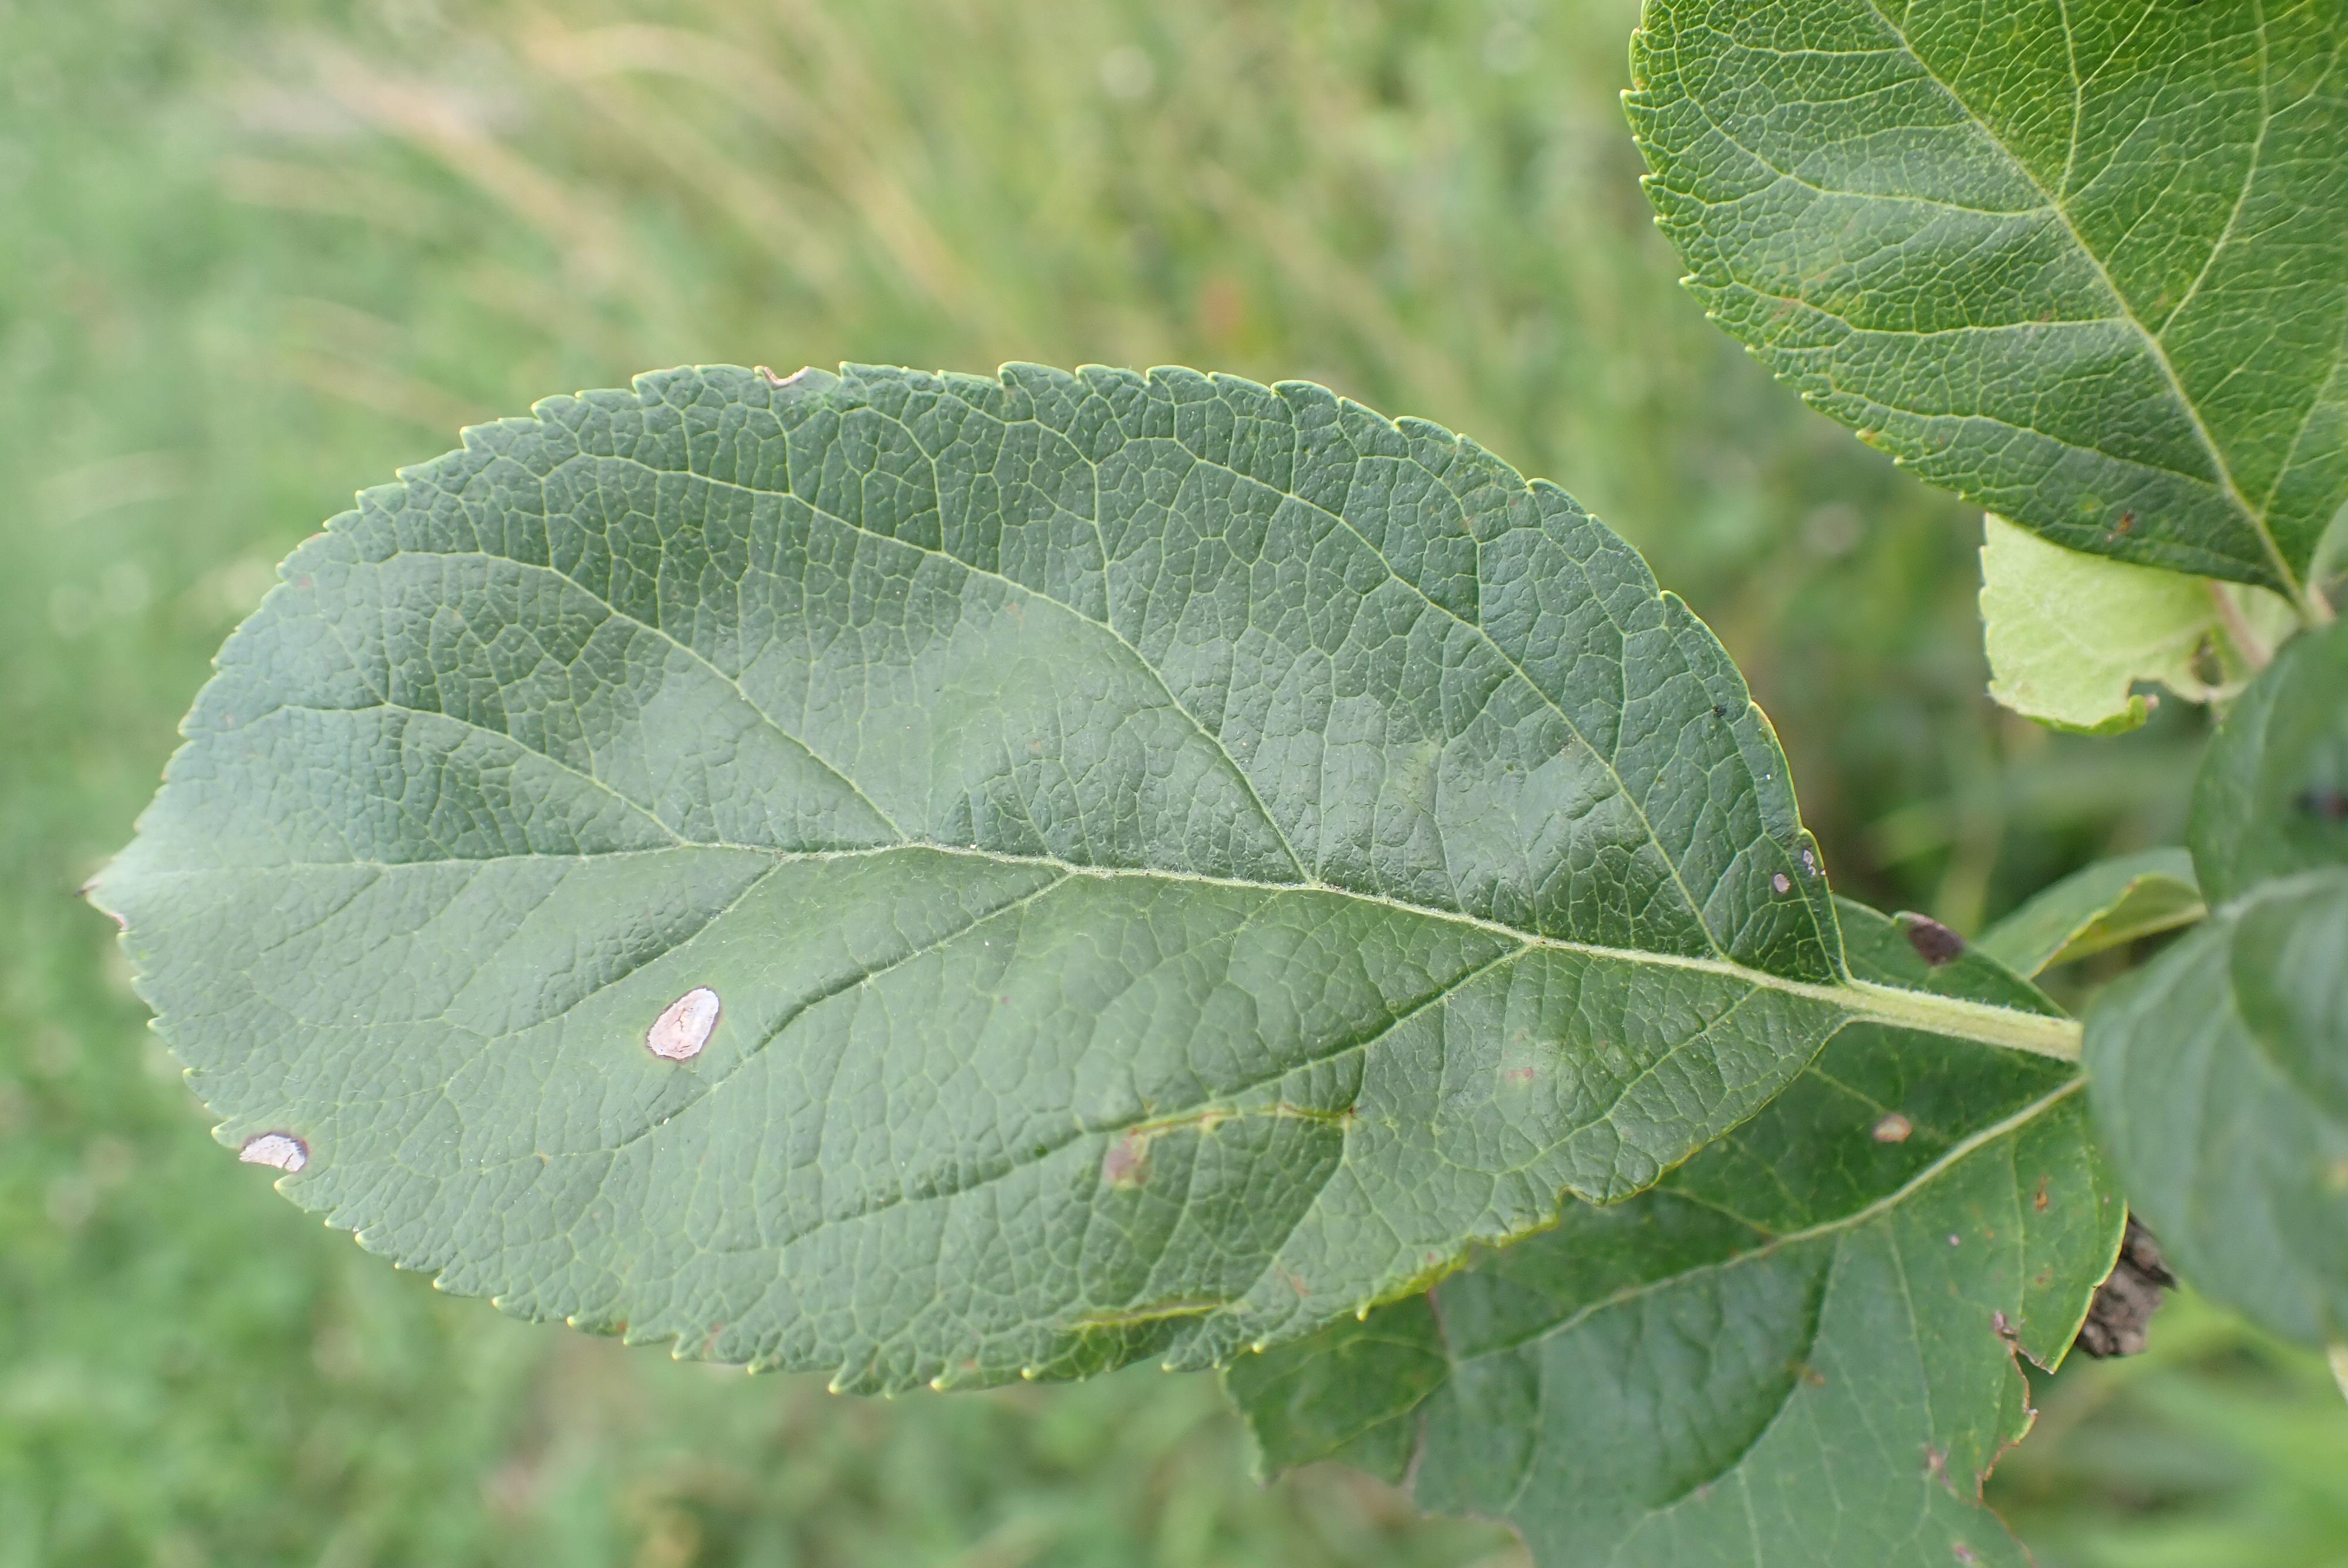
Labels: frog_eye_leaf_spot